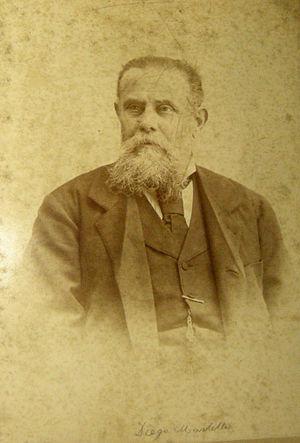
Diego Martelli est un critique d'art et un mécène italien du XIXᵉ siècle.